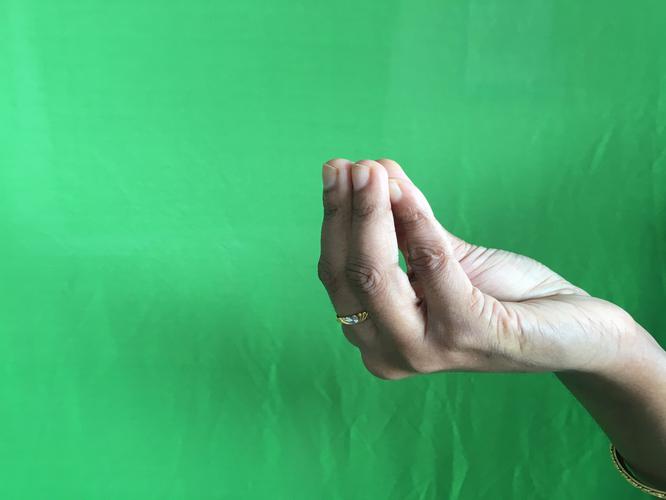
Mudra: Mukulam
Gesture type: single_hand